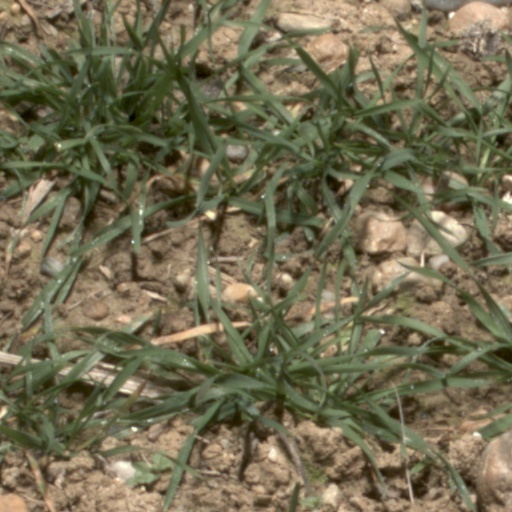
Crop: wheat